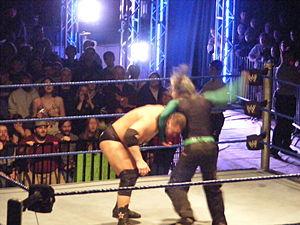
Jeffrey Nero Hardy, ou tout simplement Jeff Hardy, né le 31 août 1977 à Cameron, est un catcheur, un promoteur de catch et un auteur-compositeur-interprète américain. Il travaille actuellement à la World Wrestling Entertainment, dans la division SmackDown, où il est l'actuel Champion Intercontinental.